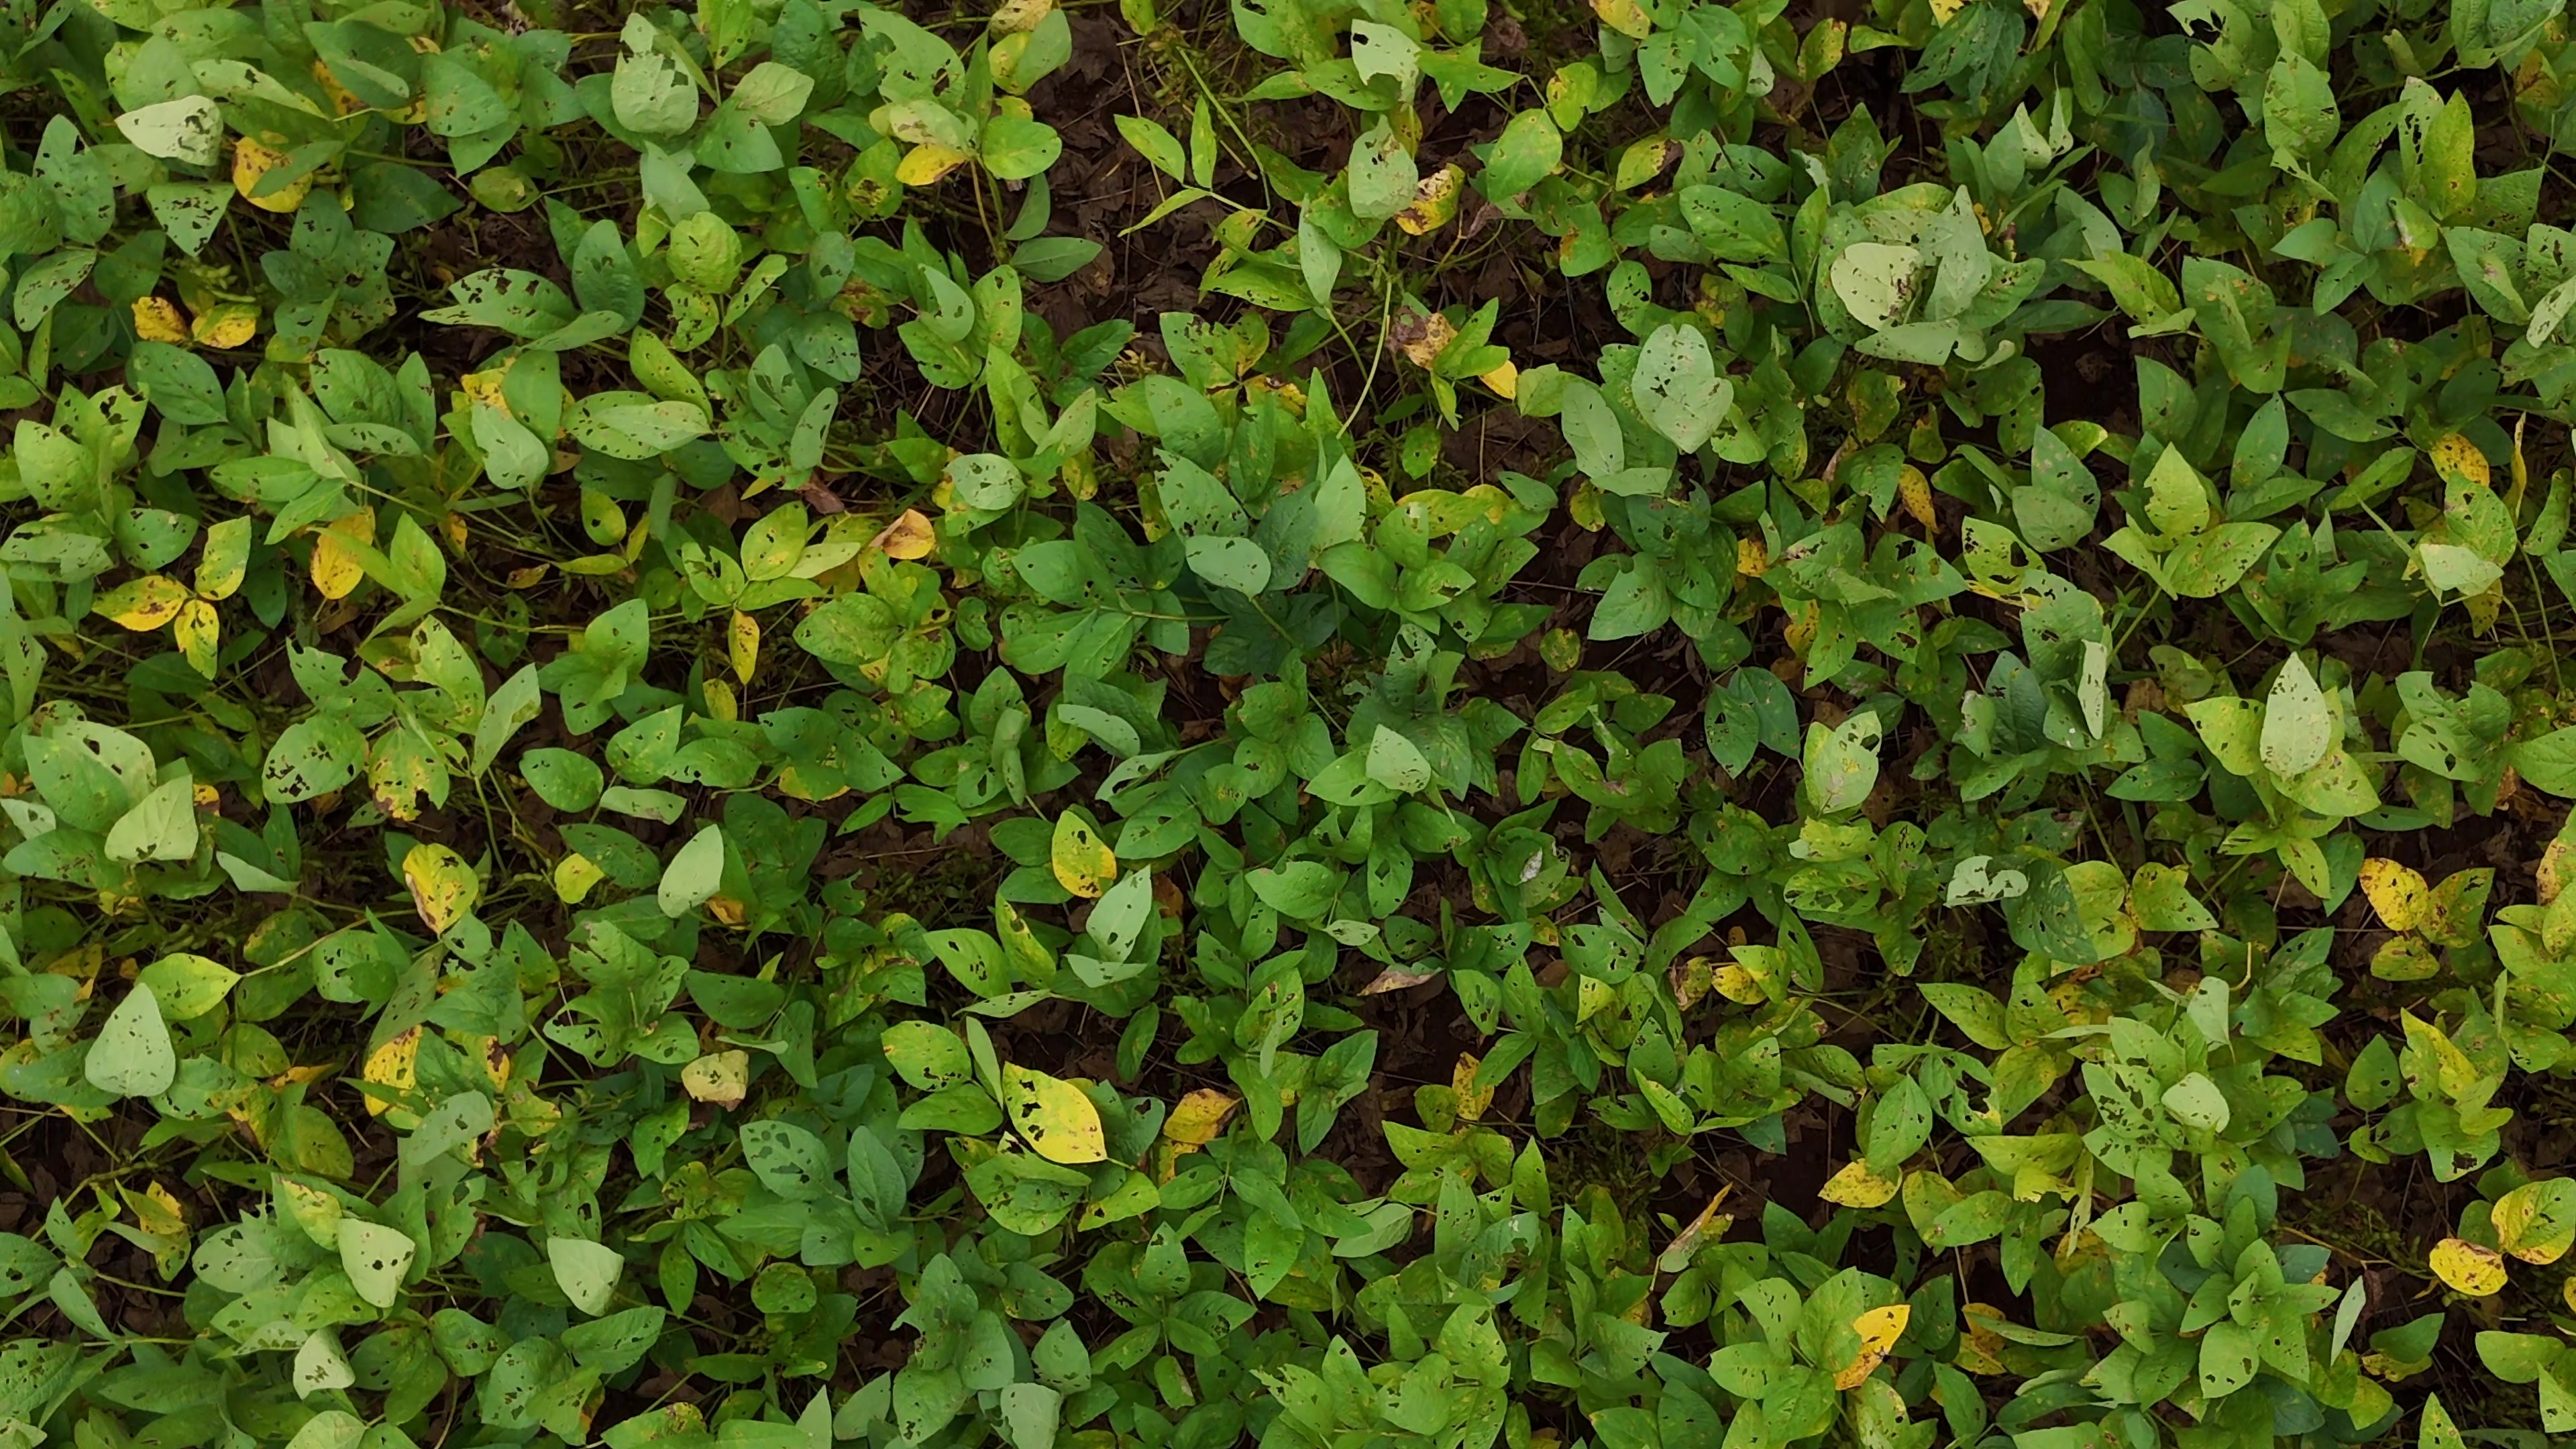
Label: Rust